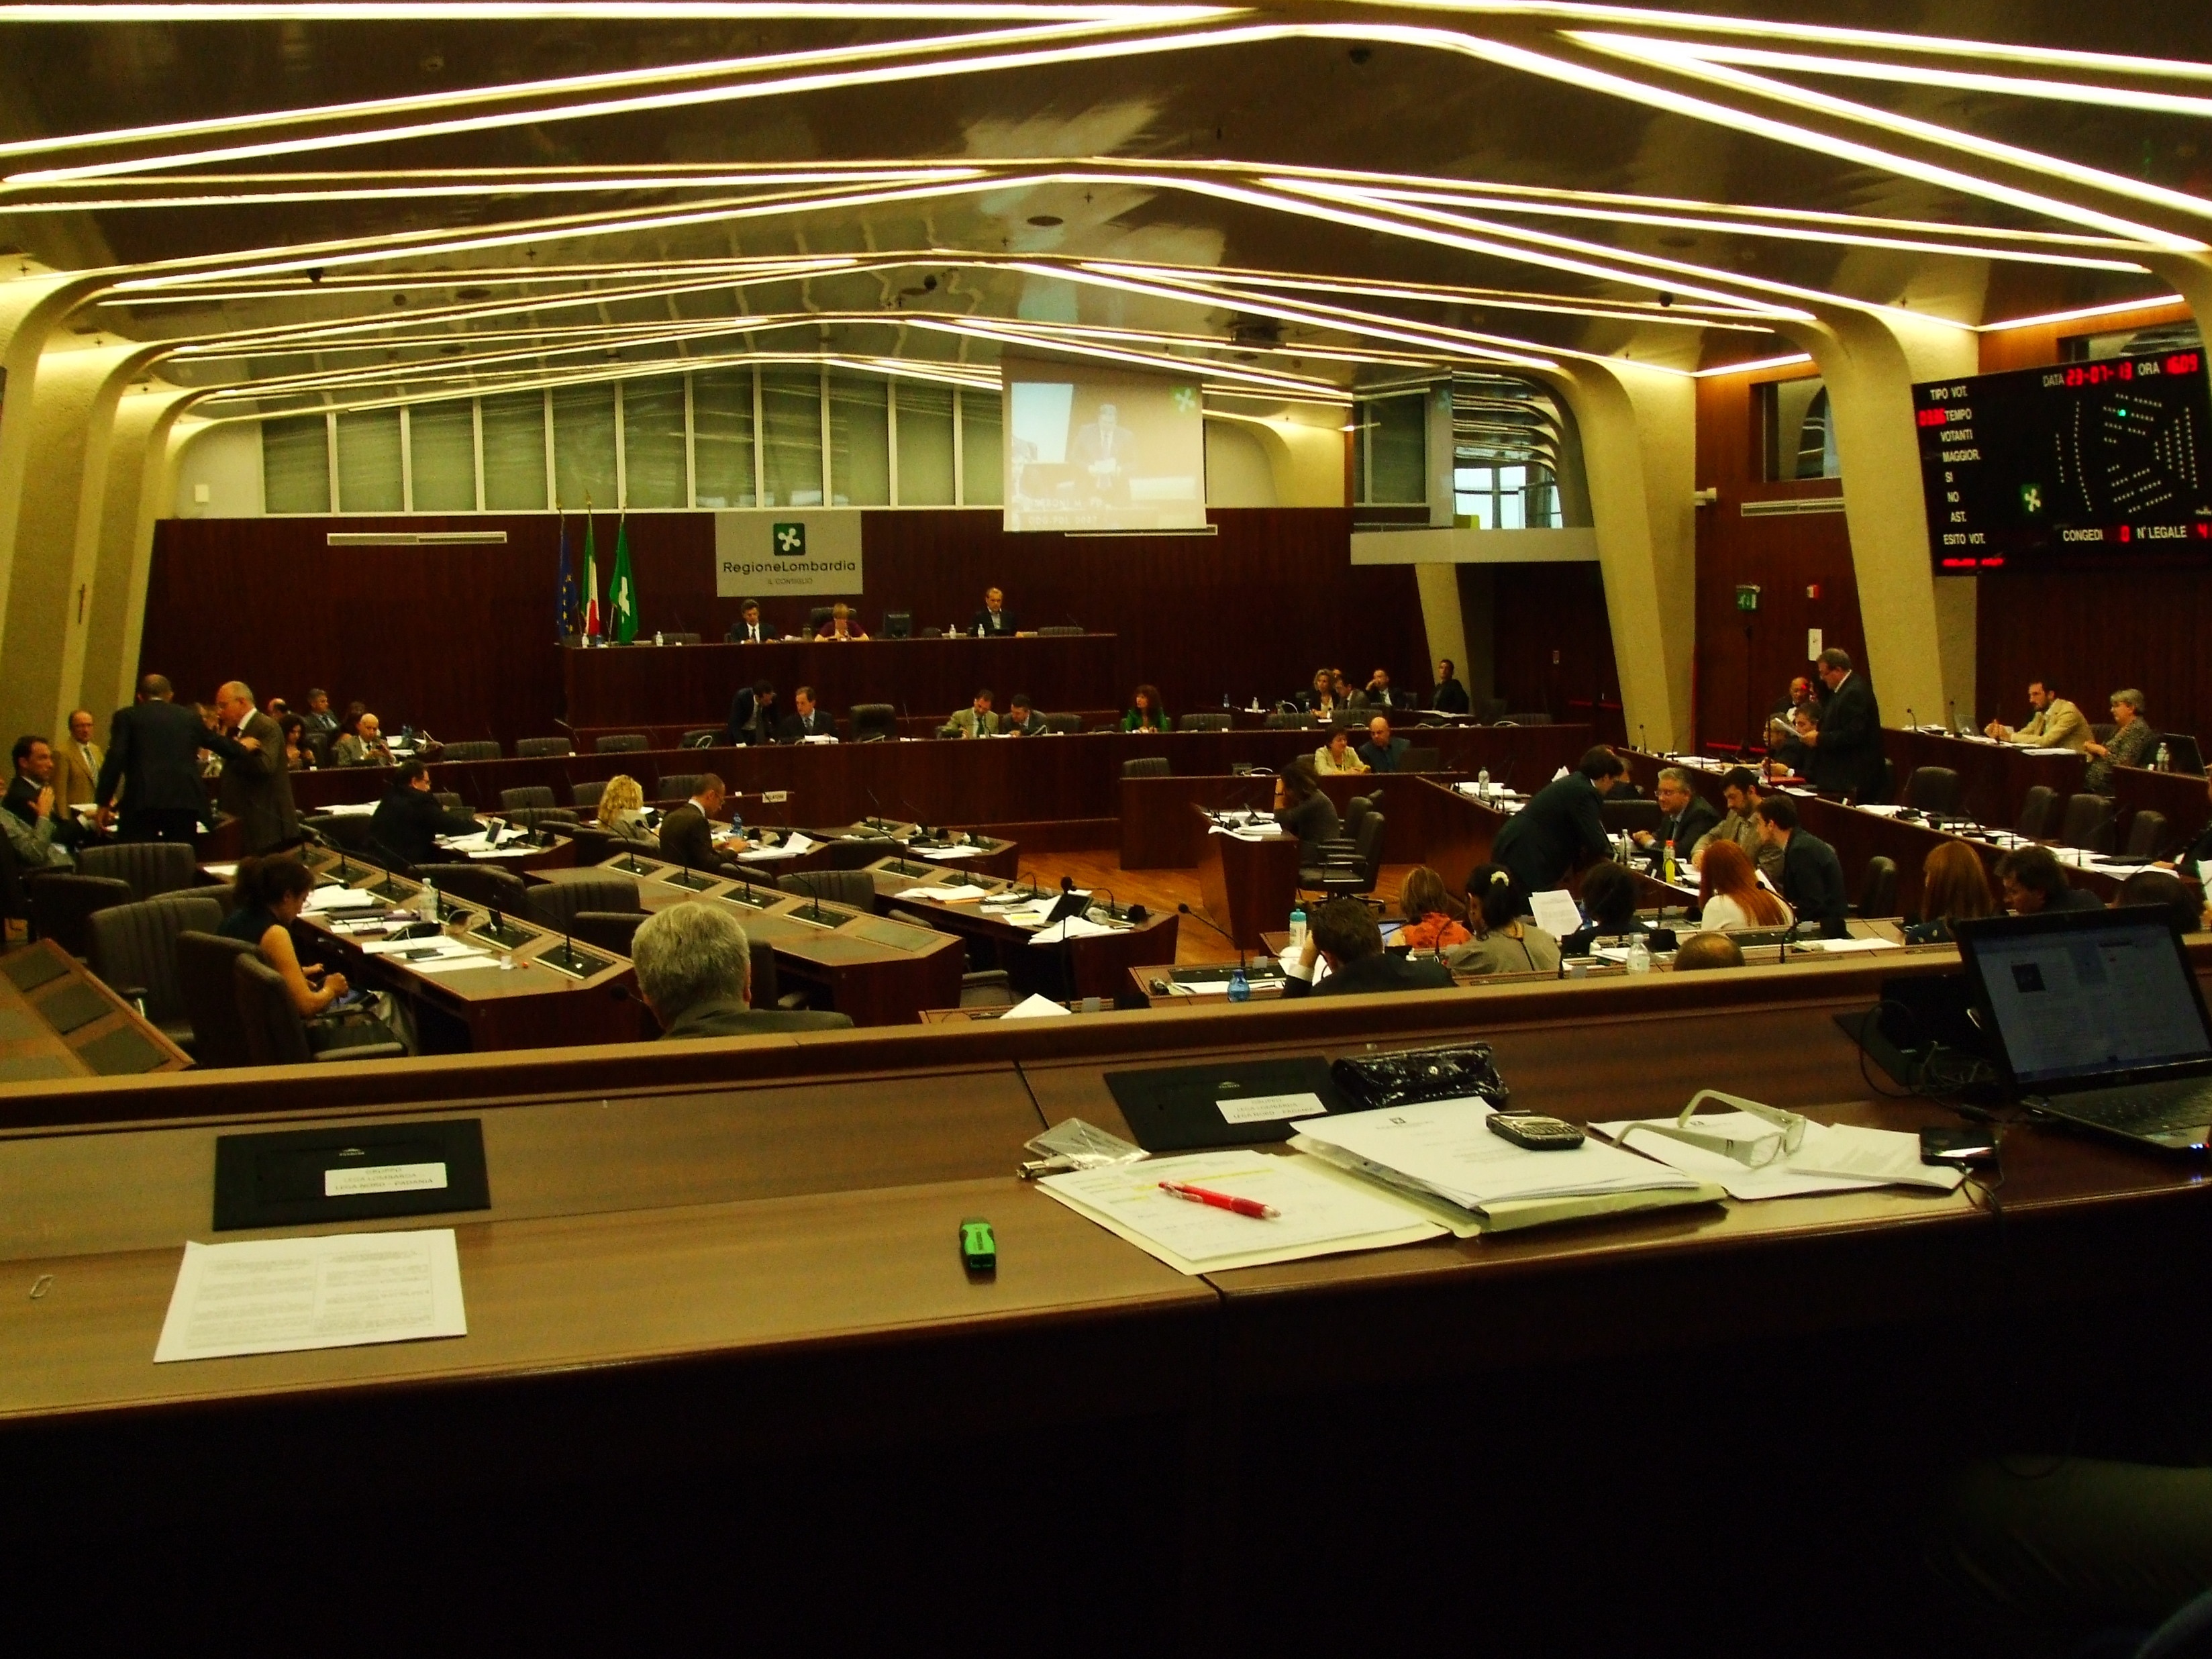
meal, interior design, design, politics, council, convention, region, lombardy, academic conference